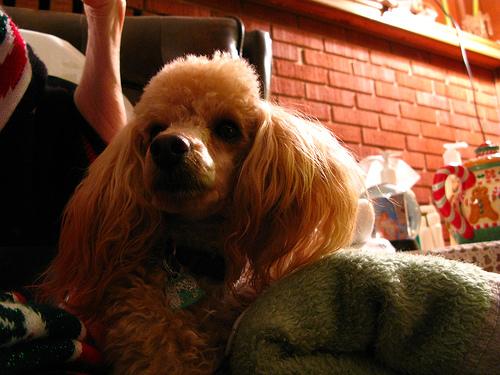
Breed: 2925-n000114-toy_poodle